Aegidienberg

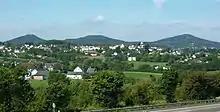
View of Aegidienberg, in the background the Siebengebirge: left to right Löwenburg, Lohrberg, Großer Ölberg

In the first years after the war, robberies occurred in the area that caused several deaths and have never been explained. Not until the early 1950s were all the war dead identified and disposed of in a dignified manner. The American dead were transported back to the United States. The remainder were buried in the soldiers' cemetery at Ittenbach. Approximately 40 of the dead could not be identified. War damage to buildings was temporarily repaired. The school was only reopened, with the permission of the Allied occupation authorities, in 1946. The Catholic church was repaired in stages which lasted into the 1960s. Large amounts of unexploded ordnance in the area constituted a serious danger to life for many years, and there were occasional accidents resulting in injury and death.